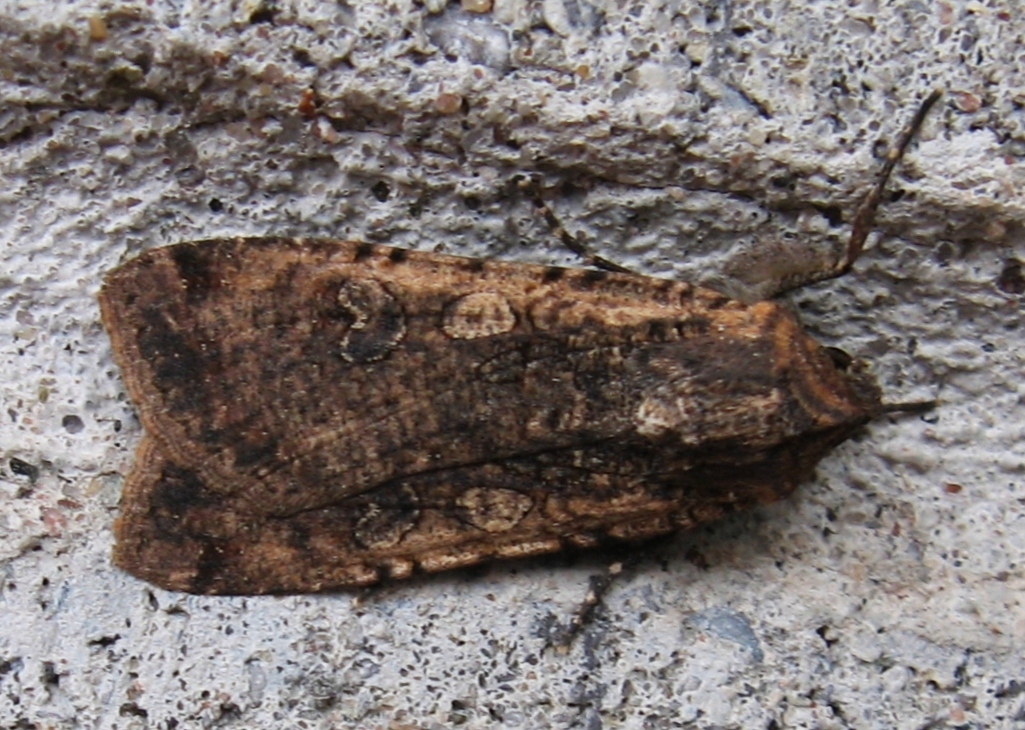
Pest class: cutworms